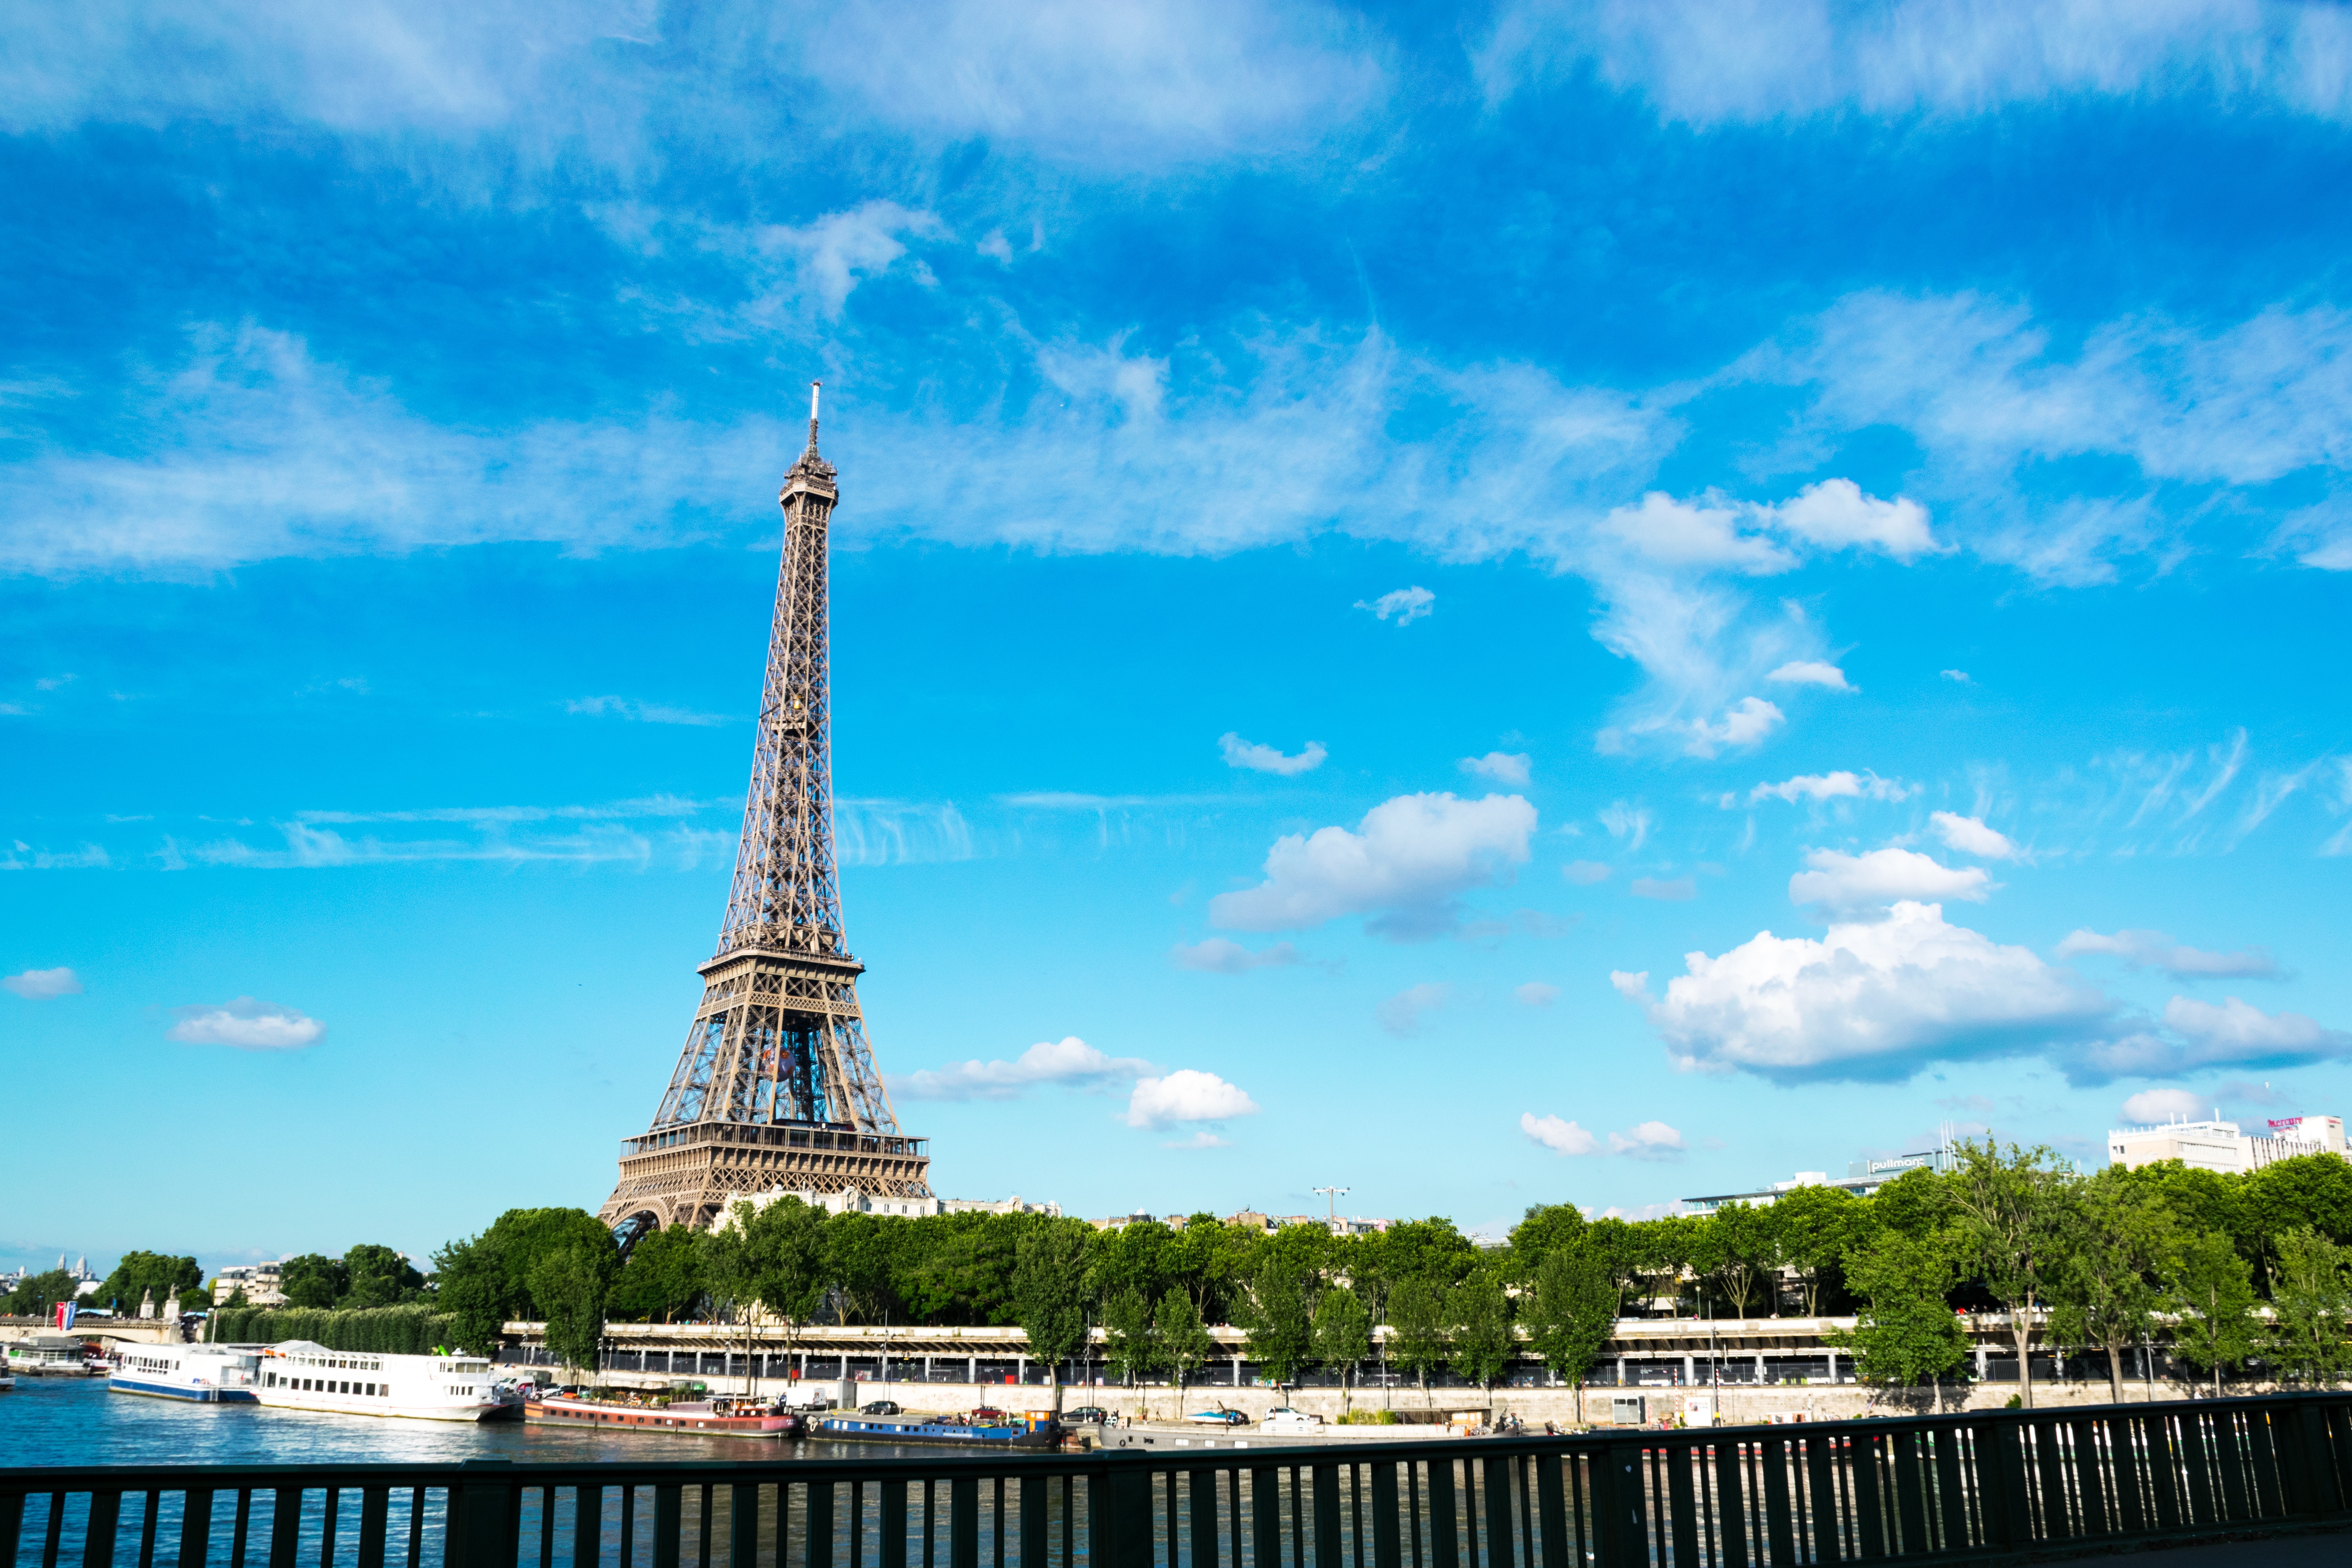
horizon, sky, skyline, cityscape, panorama, tower, landmark